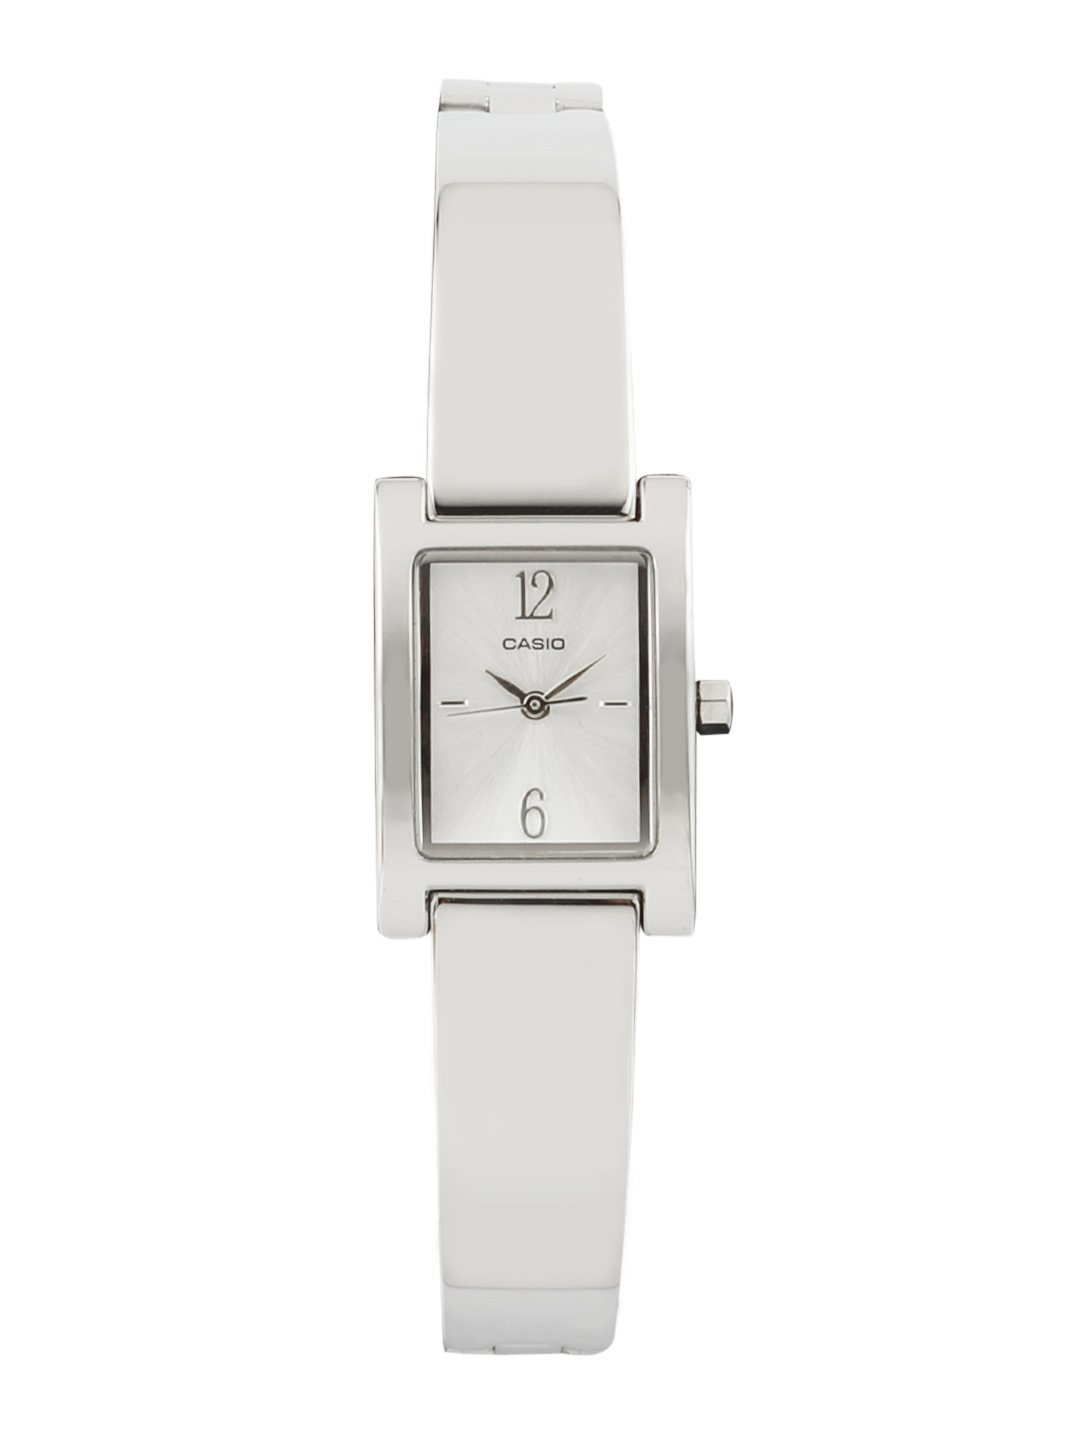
CASIO ENTICER Women White Dial Analogue Watch A445
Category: Accessories / Watches / Watches
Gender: Women
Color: Steel
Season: Winter 2016
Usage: Casual